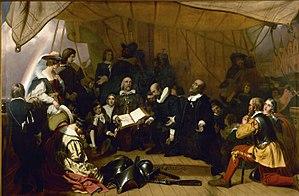
Le Speedwell est un vaisseau marchand de 60 tonneaux du XVIIᵉ siècle qui partit de Londres jusqu'à Plymouth, en Angleterre, avec le Mayflower. Les passagers de ce dernier furent à l'origine de la fondation de la colonie de Plymouth, dans le Massachusetts.
Les Pères pèlerins sont l'un des premiers groupes de colons britanniques installés, après leur traversée à bord du Mayflower, sur le territoire des futurs États-Unis d'Amérique, en 1620. Dissidents anglais et européens, ils ont fui les persécutions religieuses et l'instabilité de l'Europe afin de trouver une terre vierge où créer une « nouvelle Jérusalem ». Les Pères pèlerins étaient, pour être exact, des séparatistes plus que puritains. En effet, ils voulaient se séparer de l'Église d'Angleterre contrairement aux puritains qui voulaient purifier et réformer l'Église d'Angleterre.